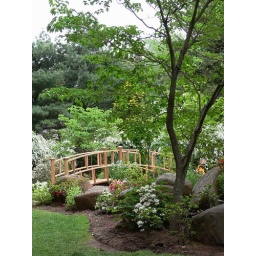
cross over bridge